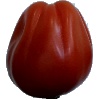
Label: tomato_heart